Black Point Railroad Bridge

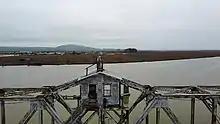

The Black Point Railroad Bridge is 50 feet long with a deck width of 18 feet, and is a single track center bearing swing bridge. The bridge is flanked by timber trestle approaches on either bank of the river. The west approach trestle is 311 feet long and the east approach trestle is 877 feet long. For 100 years the bridge required an operator to enter the operator house to turn the bridge, however the Rail Authority installed control boxes on either side of the bridge in 2011 to ensure smooth operations as part of upgrading the subdivision. The backup engine for the bridge, an old Ford Model T engine, still resides in the operator's house.